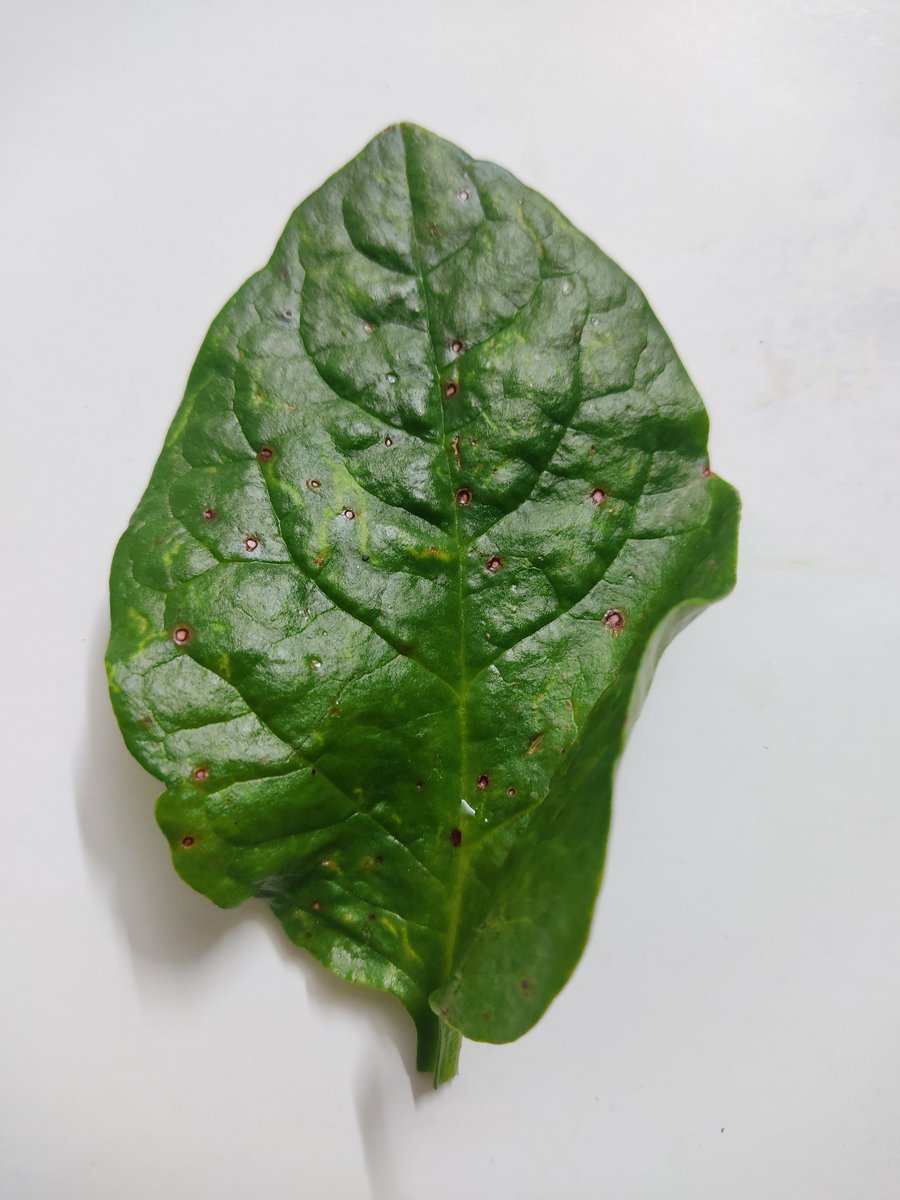
Label: Bacterial-Spot